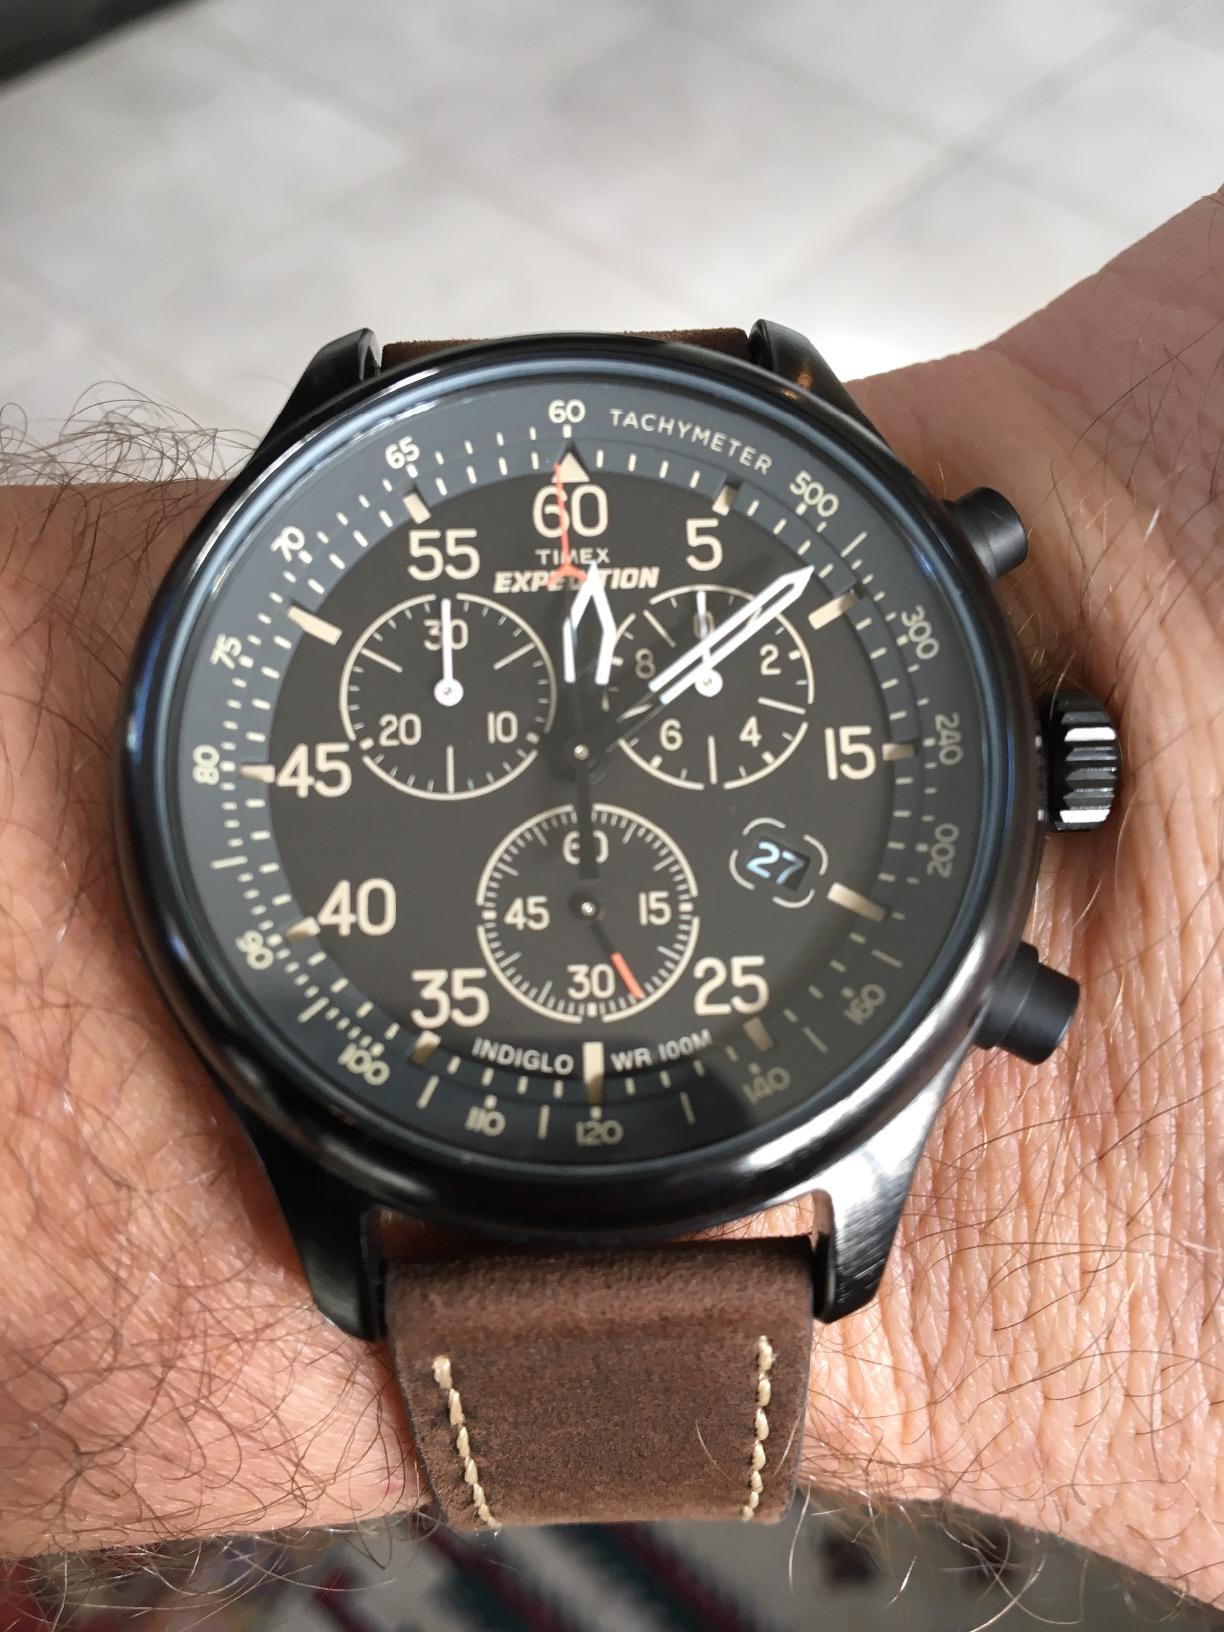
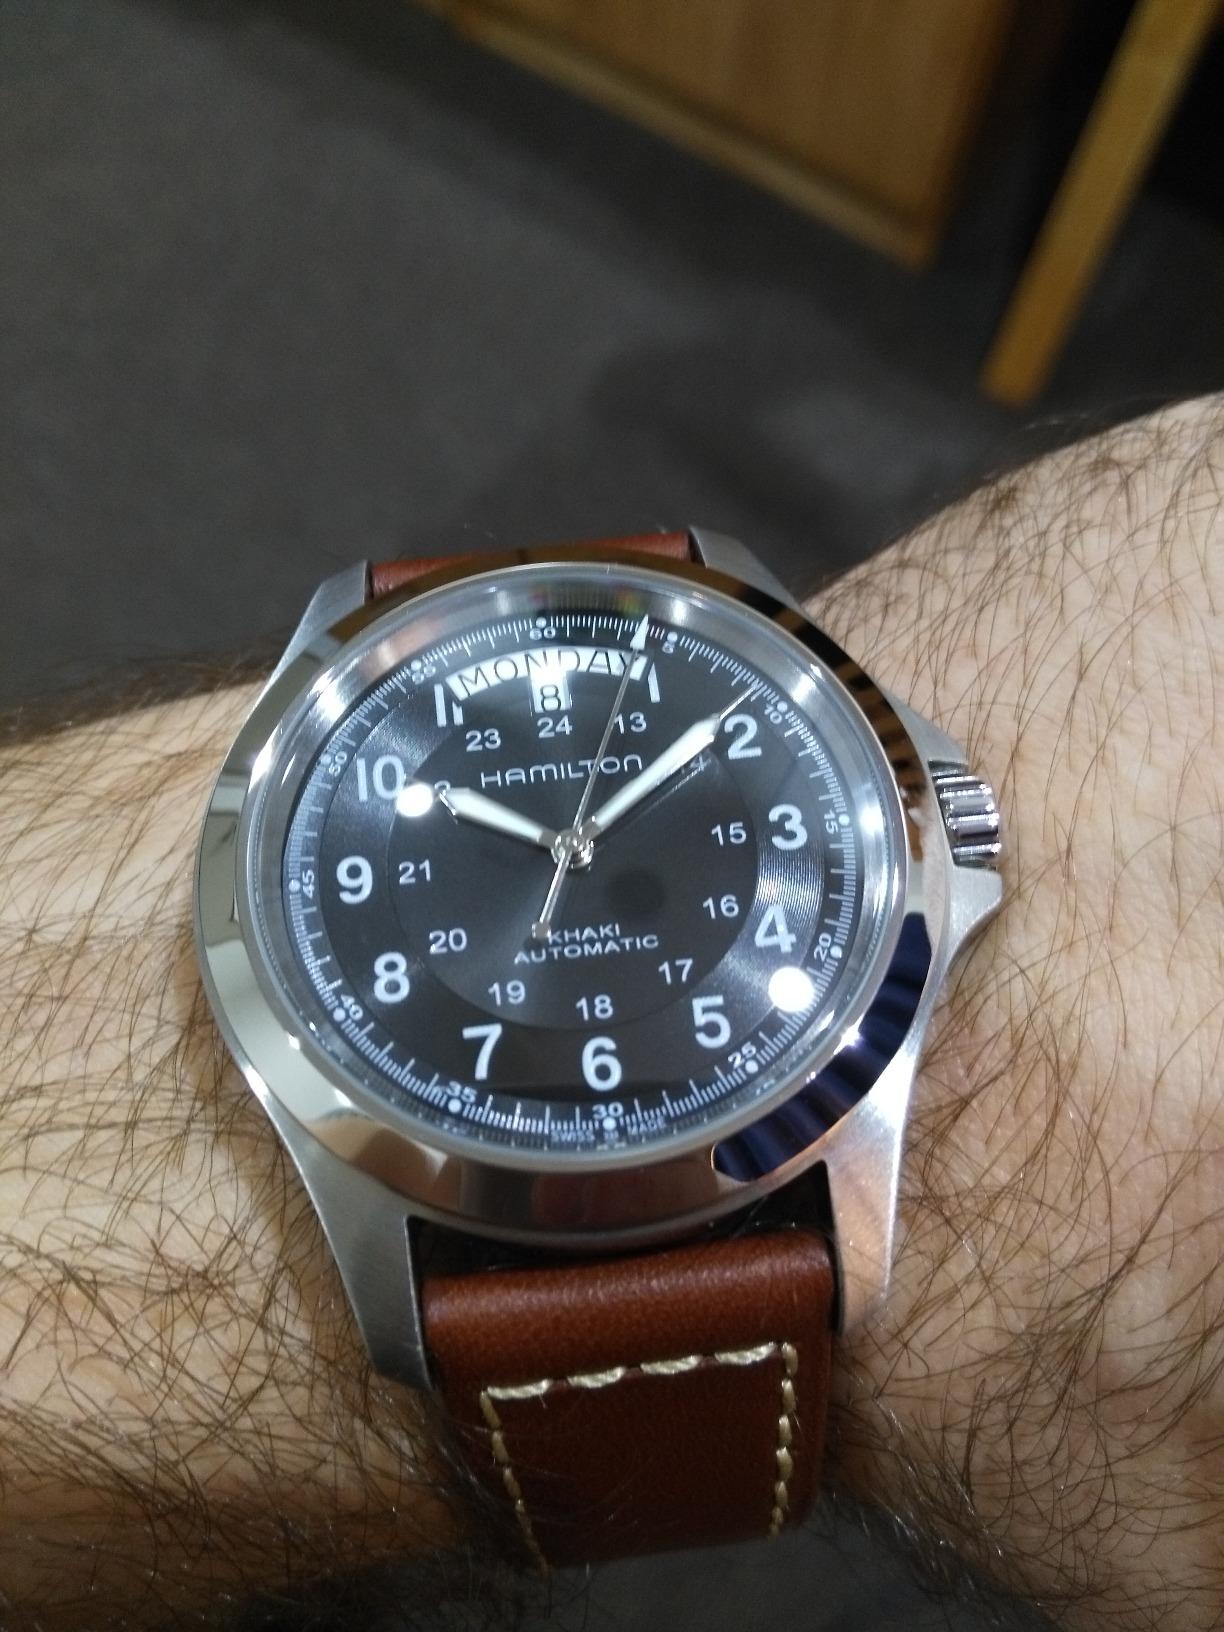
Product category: accessories_watch
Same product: no